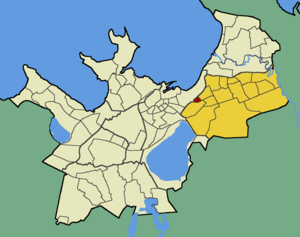
Uuslinn est un quartier du district de Lasnamäe à Tallinn en Estonie.